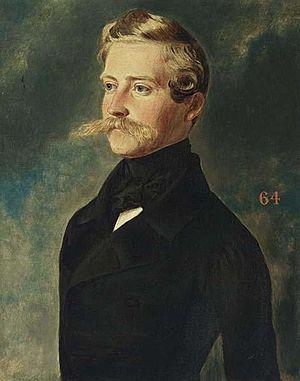
Le prince Léopold de Saxe-Cobourg et Gotha était un prince de la Maison de Saxe-Cobourg et Gotha.
Cet article est une liste des peintures de Franz Xaver Winterhalter. Winterhalter était un artiste allemand célèbre au XIXe siècle pour ses portraits de la royauté européenne. Ses œuvres font partie des collections des plus grands musées d'Europe et des États-Unis. Ses peintures véhiculent une atmosphère d'intimité, révélant une compréhension de l'esprit de la noblesse de l'époque, de son hédonisme, de son luxe et aussi de sa joie.